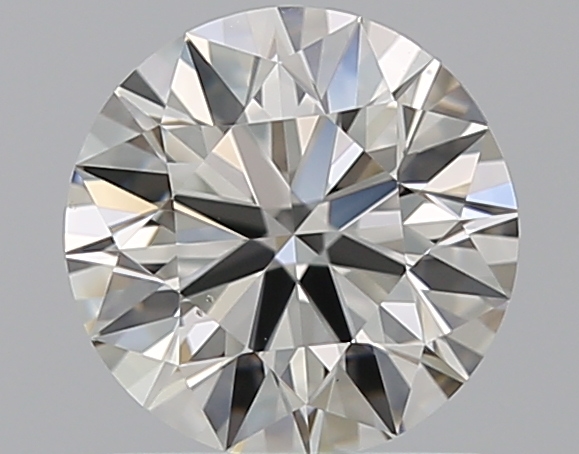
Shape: round
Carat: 1
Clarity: VS2
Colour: I
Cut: EX
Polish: EX
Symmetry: EX
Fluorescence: ST
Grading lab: GIA
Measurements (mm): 6.38 x 6.41 x 3.96